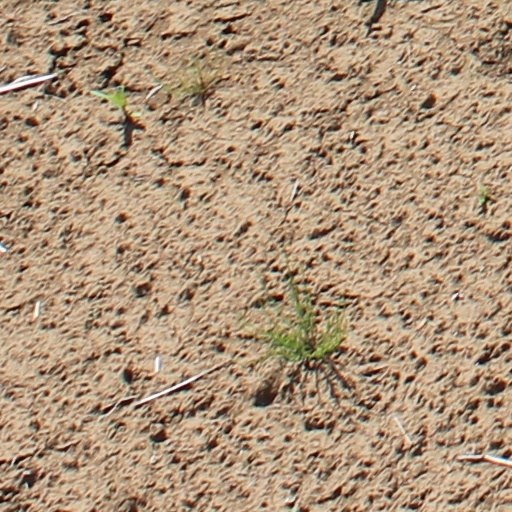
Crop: wheat